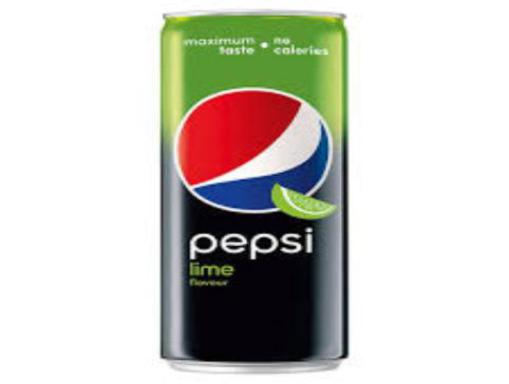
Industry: Food